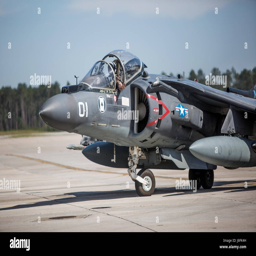
aircraft model assigned , is taxied down the flight line